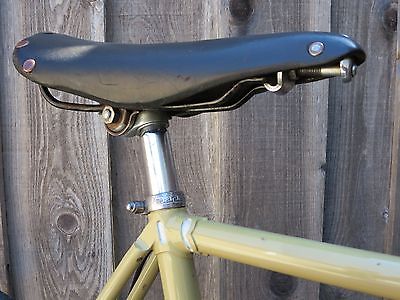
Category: bicycle